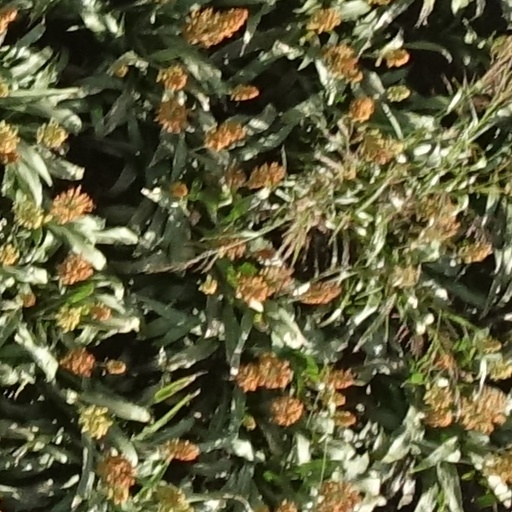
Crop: sorghum